Dembel City Center

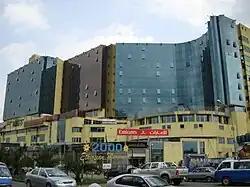

Dembel City Center, also known as Dembel Mall is a shopping center in Addis Ababa. Located in the center of the city less than from Bole International Airport, it was one of the first Western-style shopping malls in Ethiopia. Built in 2002, the twelve-floor structure has 123 spaces for shops and offices. It currently has about 105 shops, restaurants and galleries.